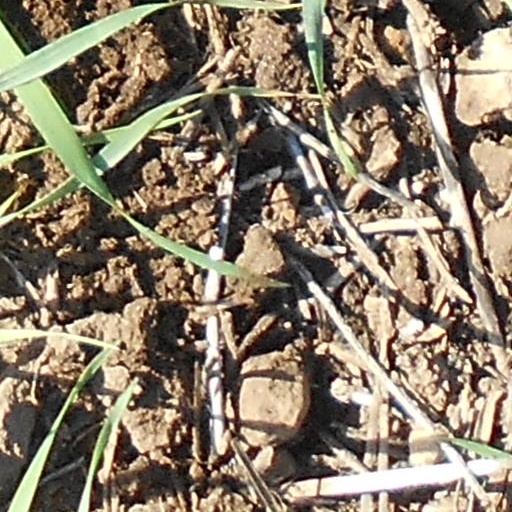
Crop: wheat